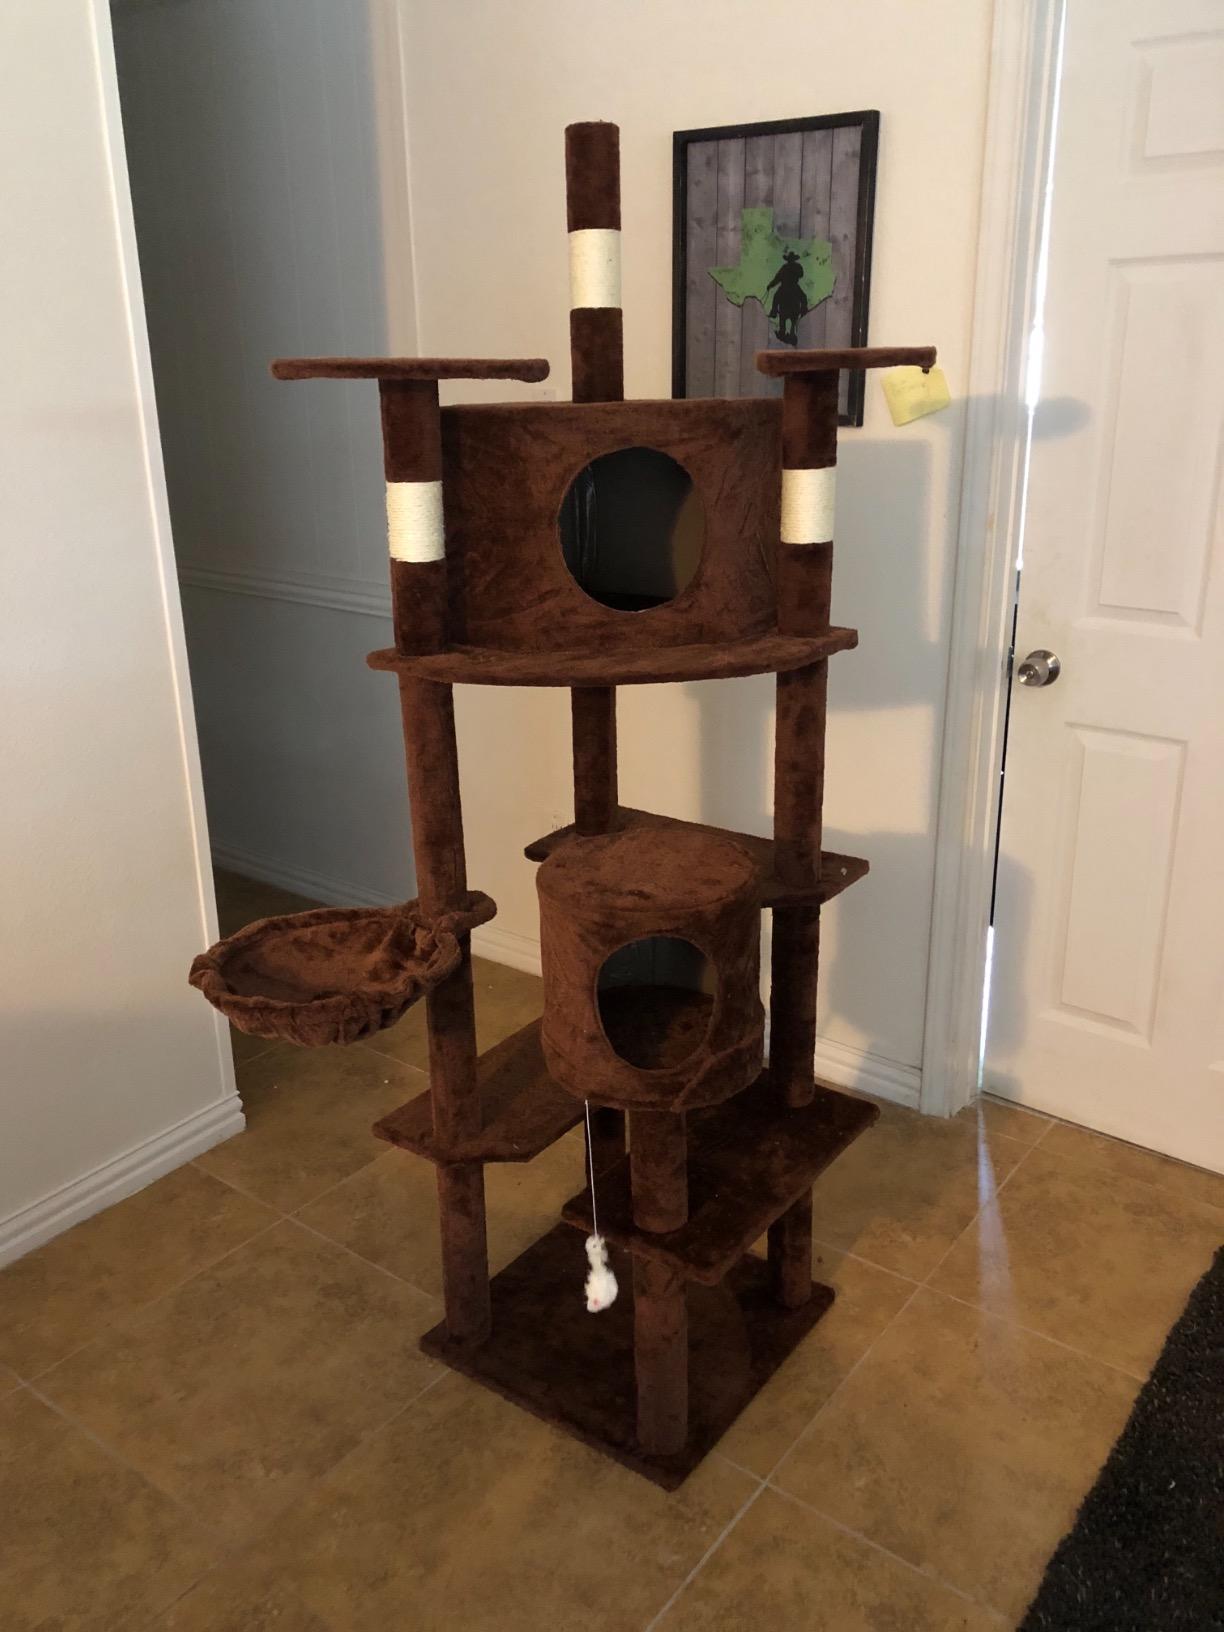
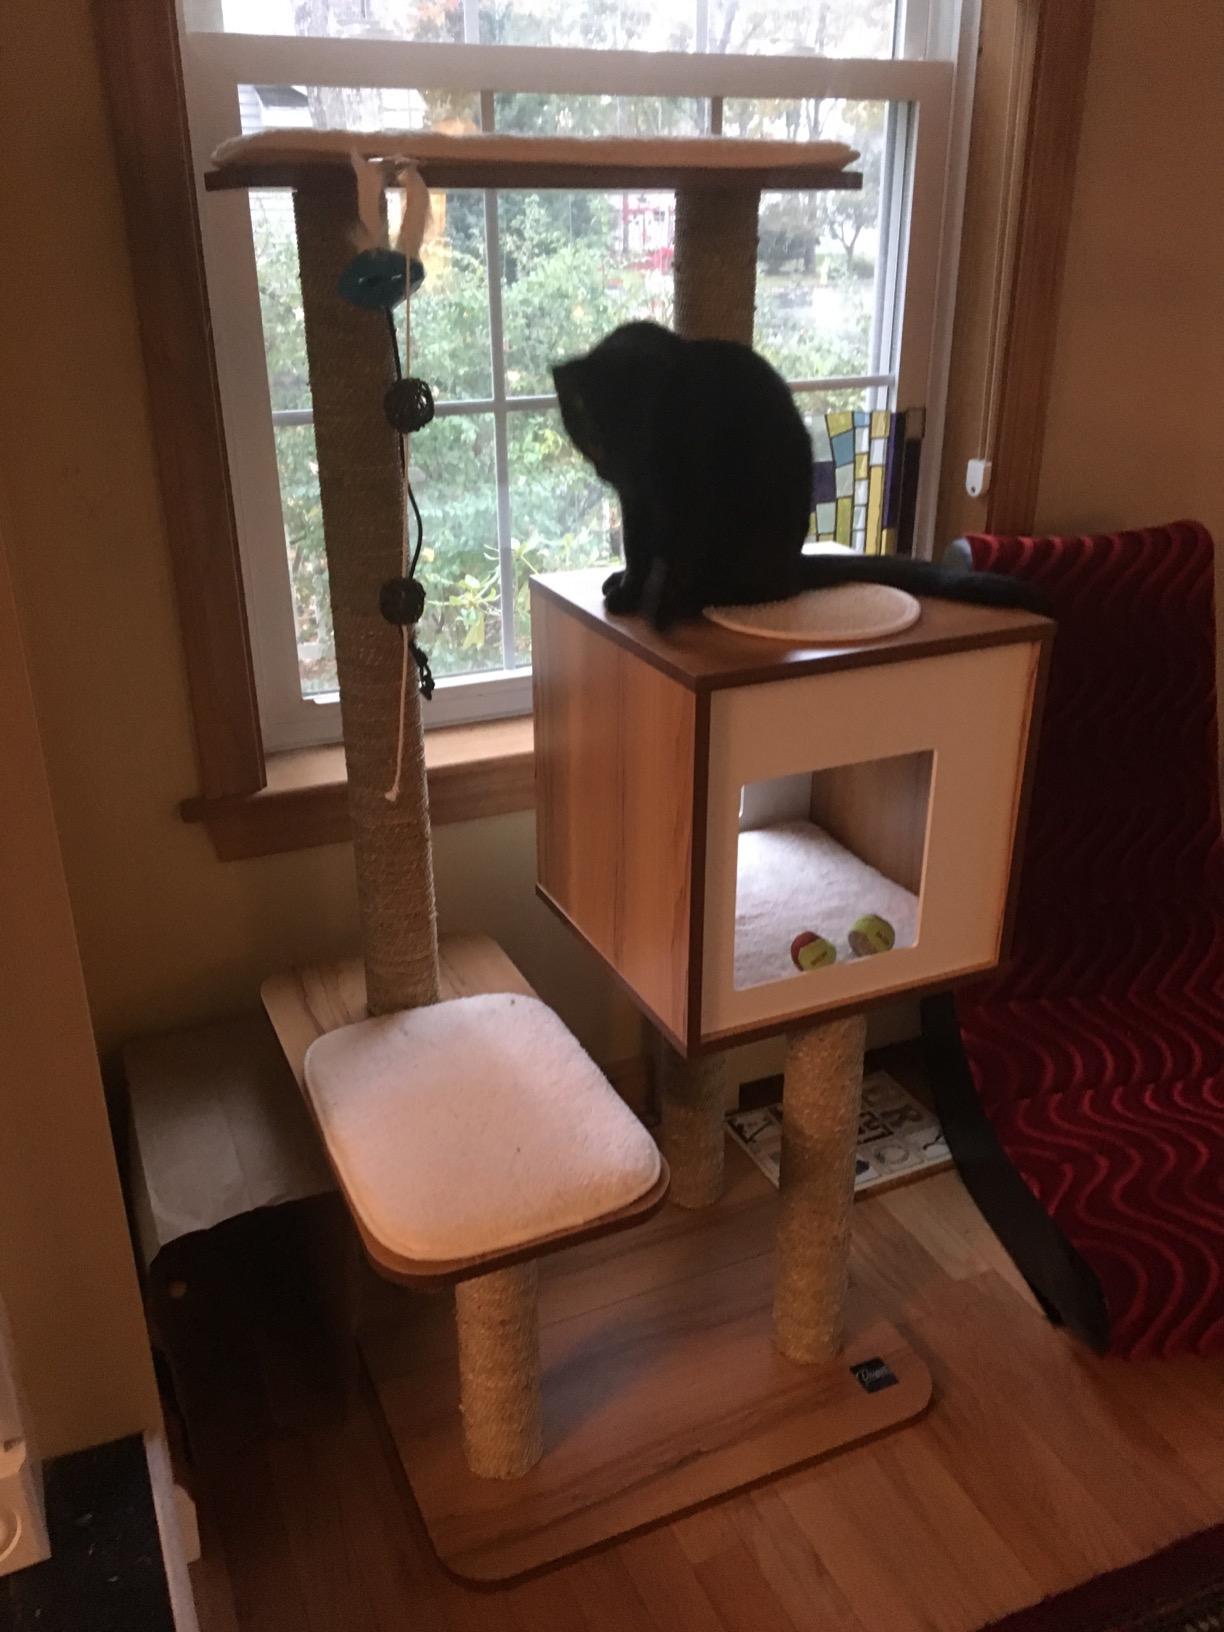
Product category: items_cat tree
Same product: no